Nicol David

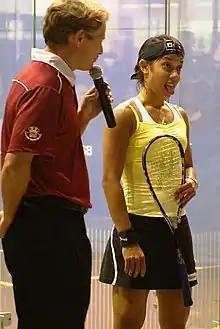
Nicol Ann David during CIMB Malaysian Open Squash 2008 in Kuala Lumpur.

David played squash when she was five years old, and received coaching at the age of eight. While training at the Bukit Dumbar Squash Centre, David was talent spotted by Ee Phoeh Hoon, who led her to represent her home state of Penang, along with her sisters. David's squash career began in 1992 when she won silver in the Under-14 category of the Penang State Junior Championship. Her first national level victory was also in 1992 at the Milo-Dunlop Sport National Junior Interstate Championship, where she won silver in the Under-16 category. In 1994, David was chosen to join the Penang state squash team for the Malaysian Games (SUKMA) tournament where she helped Penang win a gold medal in the team event, despite being ill at the time. In the same year, she won her first two international titles – the Hong Kong U-13 and the Scottish Junior Open Under-12.